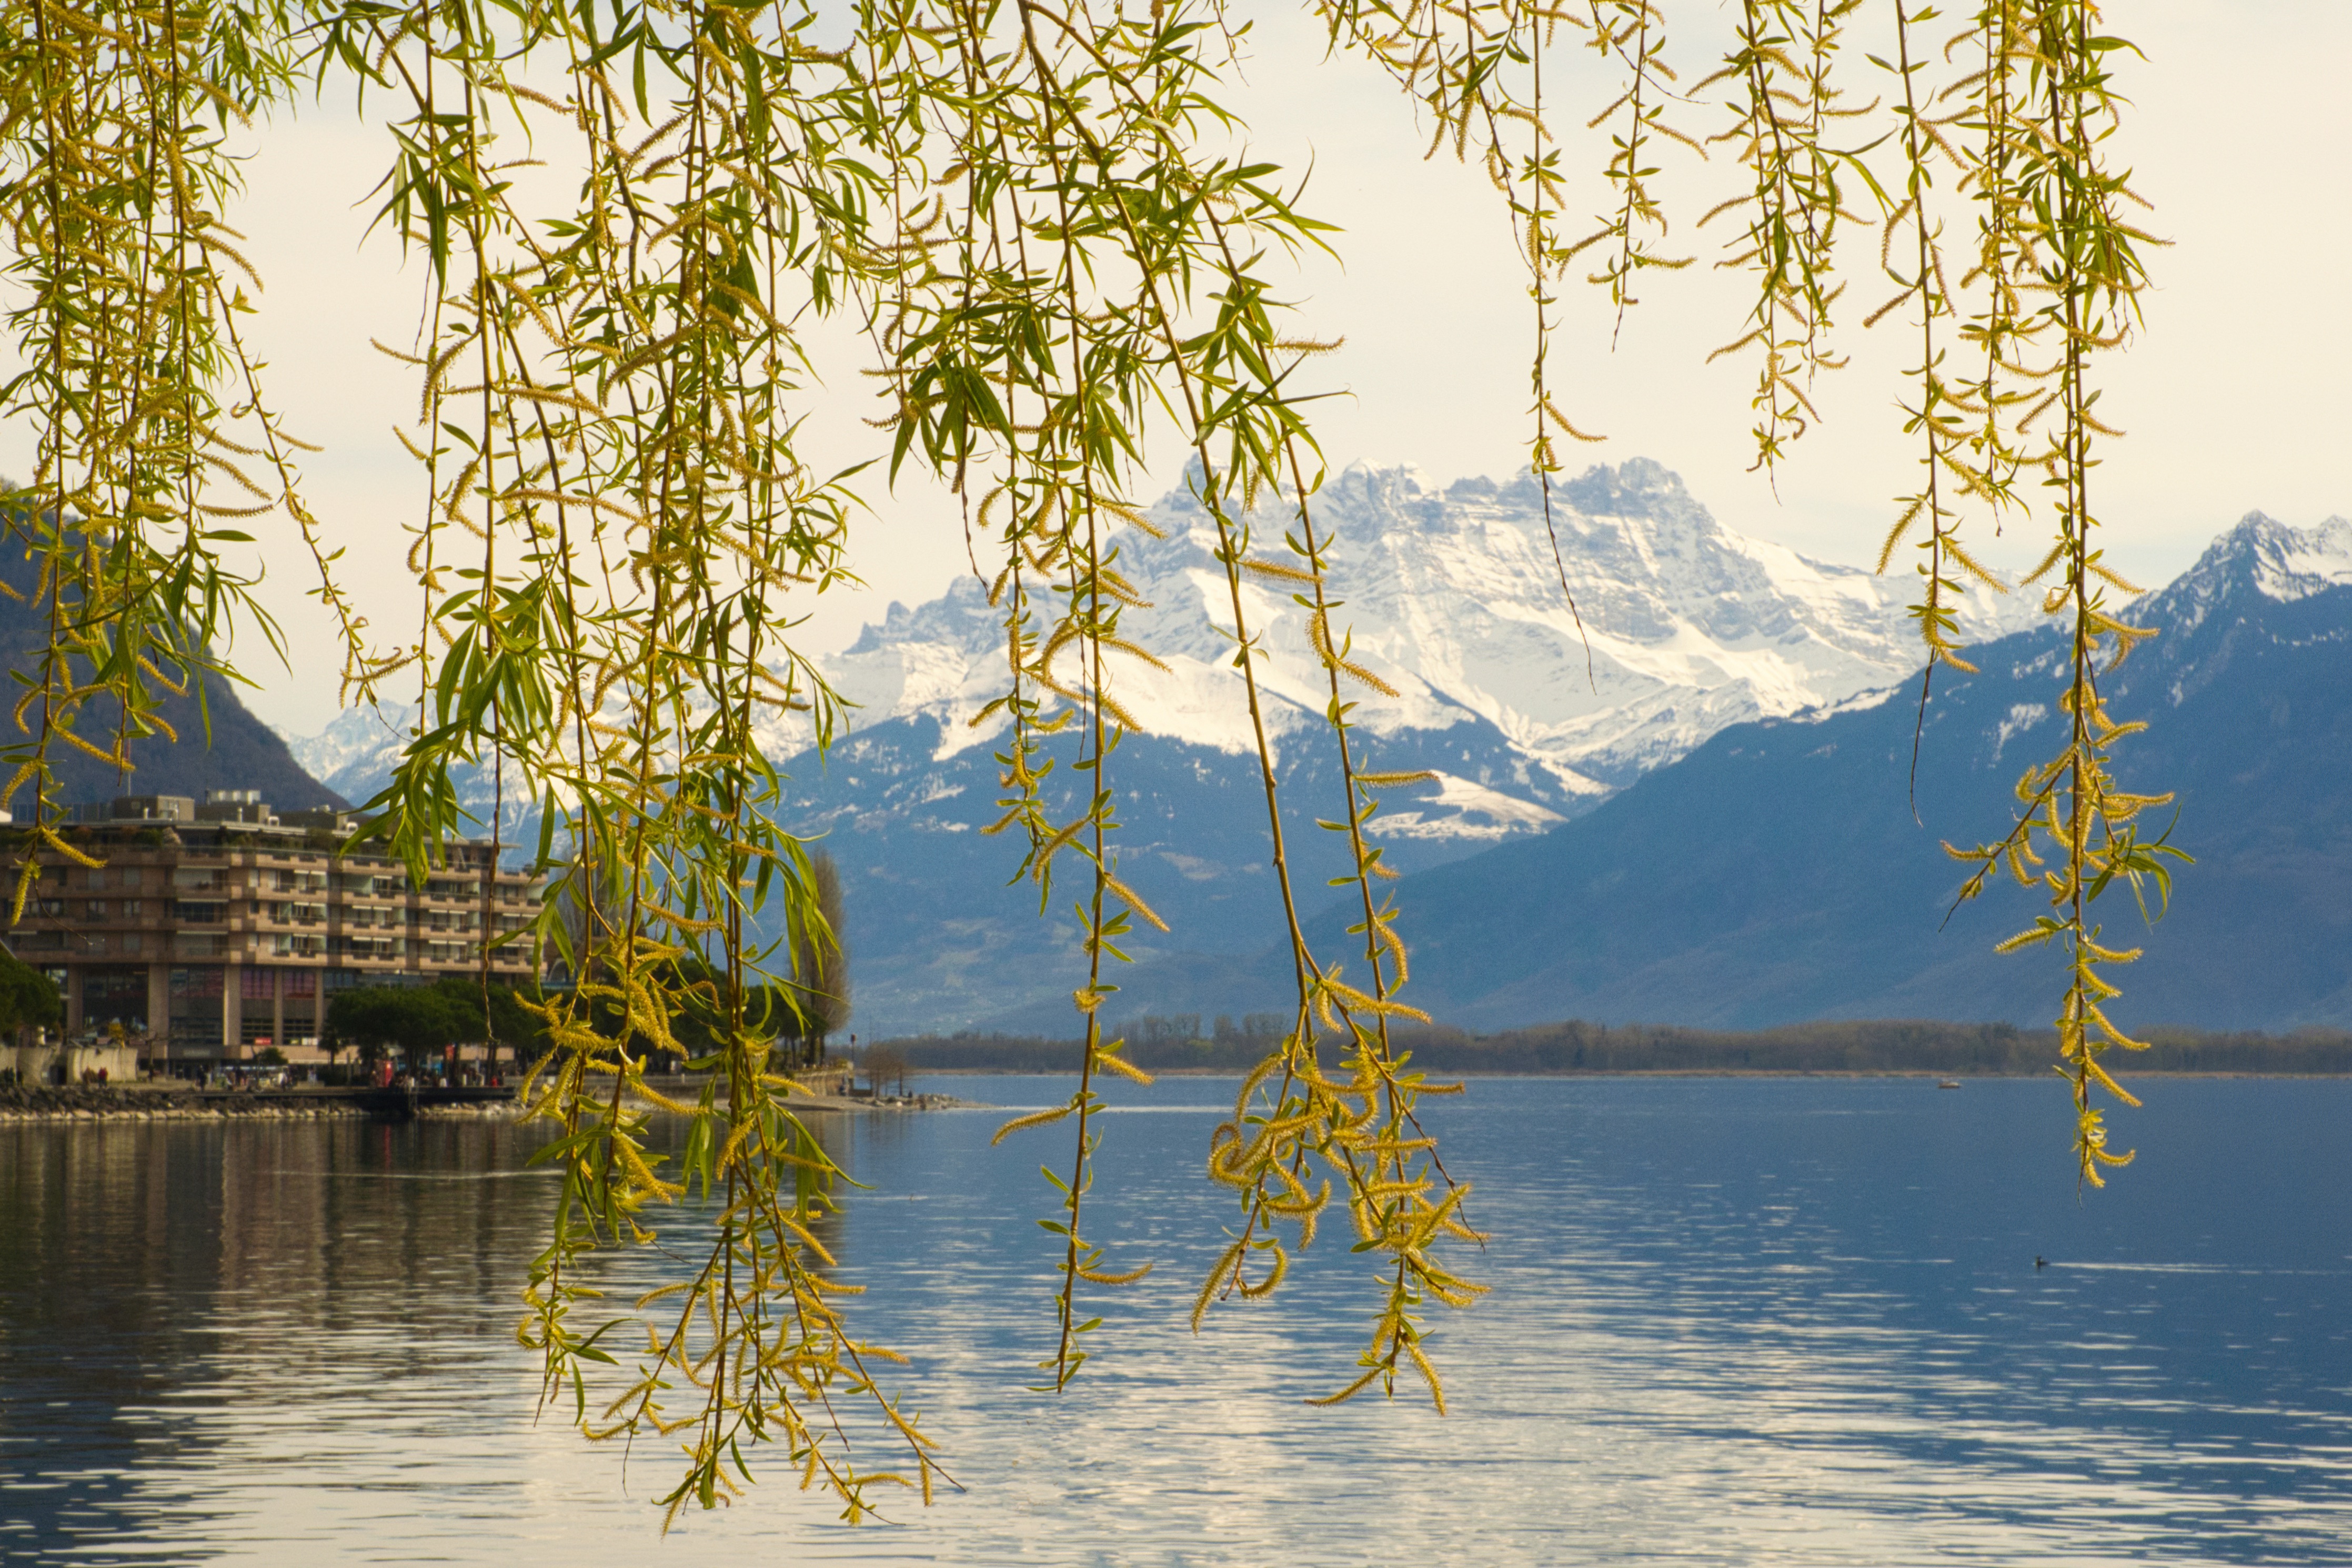
natural, water, sky, water resources, mountain, plant, nature, leaf, natural landscape, branch, tree, lake, wood, sunlight, body of water, vegetation, watercourse, biome, bank, atmospheric phenomenon, trunk, woody plant, horizon, morning, twig, landscape, People in nature, lacustrine plain, mountain range, forest, calm, reflection, symmetry, lake district, reservoir, evening, tarn, hill, loch, sound, nature reserve, winter, temperate broadleaf and mixed forest, pond, inlet, wetland, tropical and subtropical coniferous forests, Northern hardwood forest, plant stem, massif, grass, autumn, bayou, leisure, pine family, river, pine